Dallas Stars

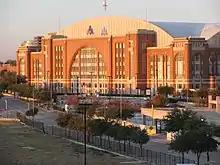
American Airlines Center is the second, and current home arena used by the Dallas Stars.

When the Stars first moved from Minnesota, they played in Reunion Arena, which they shared with the National Basketball Association's Dallas Mavericks. For hockey, Reunion Arena held 17,001 for NHL games. Throughout the hockey history of Reunion Arena, the arena was known for having one of the worst ice surfaces in the league, especially in its final days hosting the Stars. The Stars played at Reunion for eight years, from 1993 to 2001. Before the 2001–02 NHL season, both the Stars and the Mavericks moved into the new American Airlines Center, which is in the Victory Park neighborhood of Dallas, just north of Reunion Arena. American Airlines Center holds 18,584 for Stars and NHL games. On January 24, 2007, the AAC hosted the 2007 National Hockey League All-Star Game. The AAC and the Dallas Stars have won several local and NHL awards for the "Best Fan Experience".